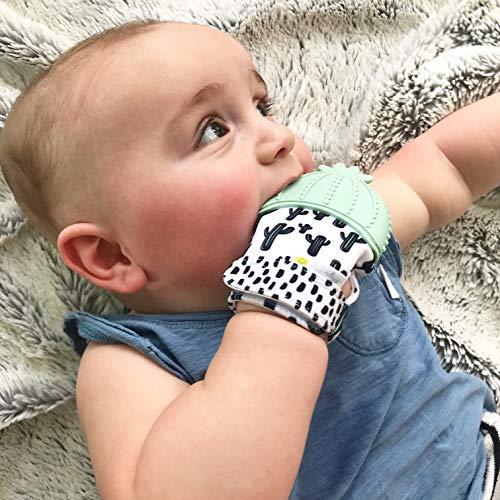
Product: Itzy Ritzy Silicone Teething Mitt – Soothing Infant Teething Mitten with Adjustable Strap, Crinkle Sound and Textured Silicone to Soothe Sore and Swollen Gums, Cactus
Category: Baby Products | Baby Care | Pacifiers, Teethers & Teething Relief | Teethers
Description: Our teething mitts feature textured silicone that is soothing on sore, swollen gums – they also include a crinkle sound that stimulates baby and keeps him or her entertained.
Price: $8.99